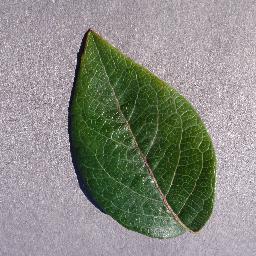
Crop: blueberry
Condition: healthy